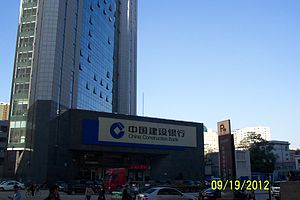
China Construction Bank
China Construction Bank i Shenyang
China Construction Bank Corporation er en kinesisk bank. Det er en af Kinas fire store statsejede banker og i 2011 var CCB den bank i verden med den næststørste markedsværdi. Banken har omkring 13.629 afdelinger i Kina. Desuden driver den udenlanske afdelinger i Frankfurt, Hongkong, Johannesburg, New York, Seoul, Singapore, Tokyo, Melbourne, Sydney og et datterselskab i London. De totale aktiver var i 2009 på 8700 mia. RMB.